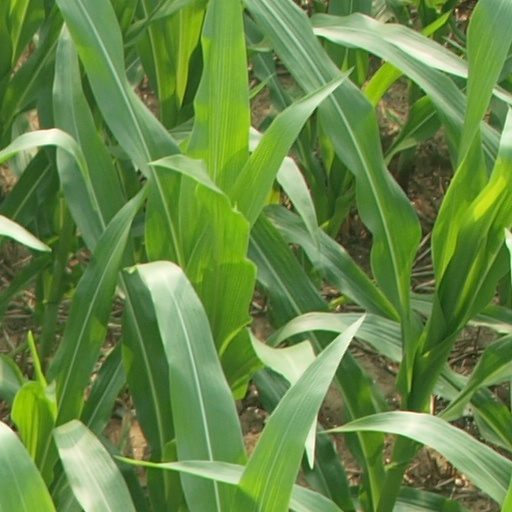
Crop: maize; corn